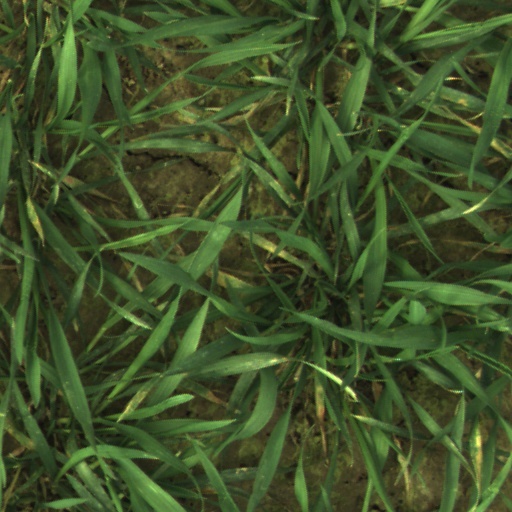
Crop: wheat